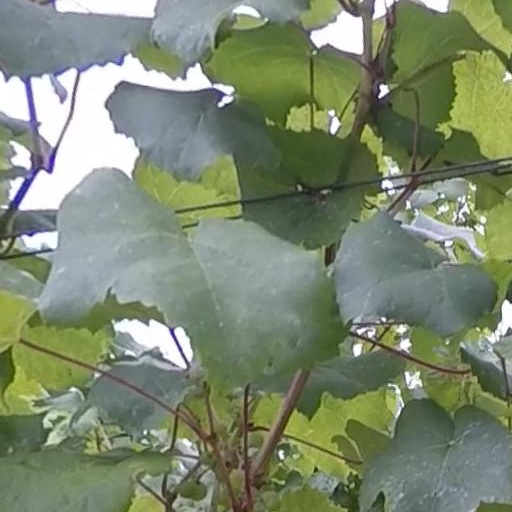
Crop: grape